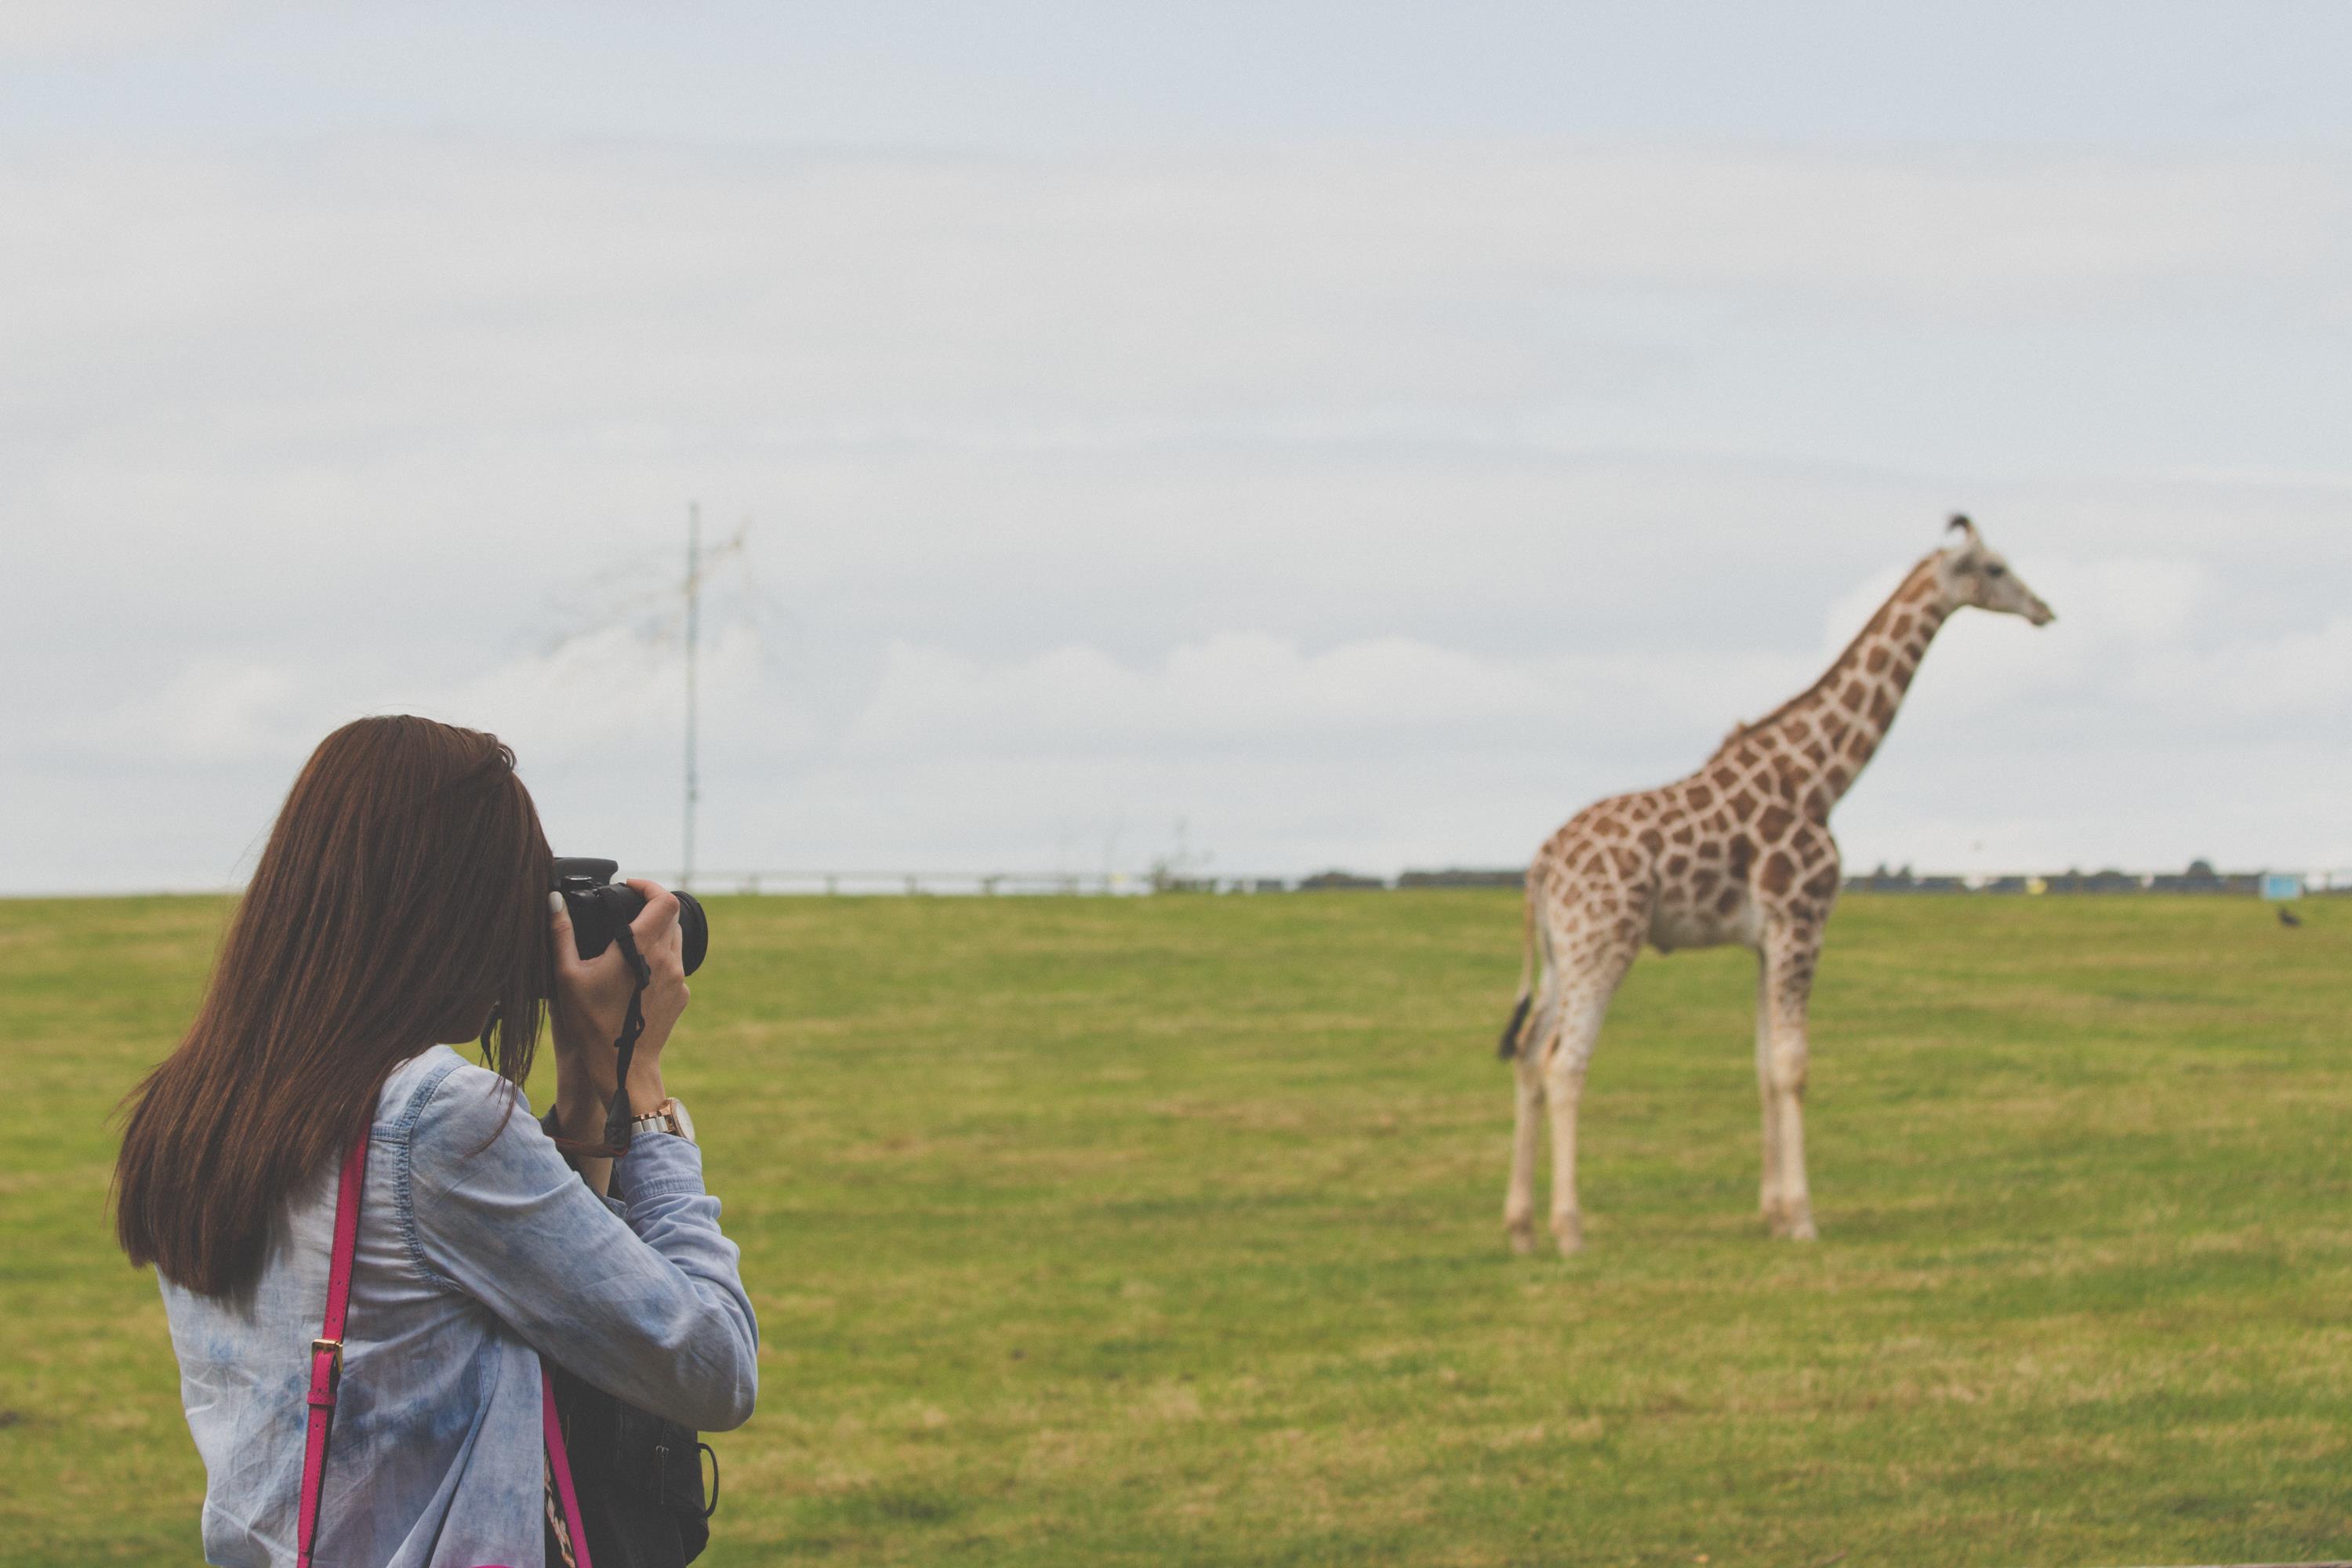
giraffe, giraffidae, wildlife, terrestrial animal, grassland, photograph, neck, nature reserve, natural environment, sky, safari, wilderness, savanna, plain, adaptation, pasture, fawn, grass, tree, tourism, zoo, vacation, landscape, prairie, plant, photography, meadow, cloud, recreation, national park